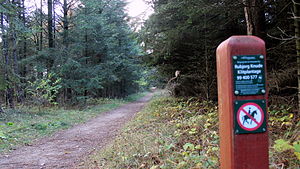
Rubjerg Plantage
Plantagen i 2012
Rubjerg Knude Klitplantage
Rubjerg Plantage er en plantage på ca. 130 tønder land, der ligger ved Rubjerg Knude syd for Lønstrup sydvest for Hjørring i Hjørring Kommune i Vendsyssel.